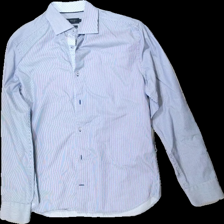
View: front
Type: Shirt
Category: Men
Brand: Riley
Colors: White, Blue
Material: 100% cotton
Pattern: Striped
Cut: Regular
Size: M
Season: All
Stains: Minor
Damage: stained
Damage location: middle center
Damage 2: stained
Damage 2 location: bottom right
Damage 3: stained
Damage 3 location: top center
Price range: <50
Recommended usage: Export